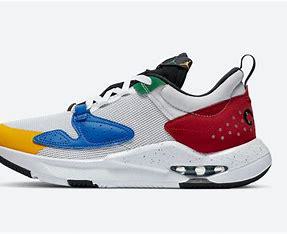
Brand: Jordan
Model: Air Cadence